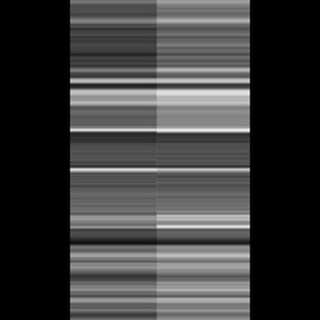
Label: sugarcane_rust